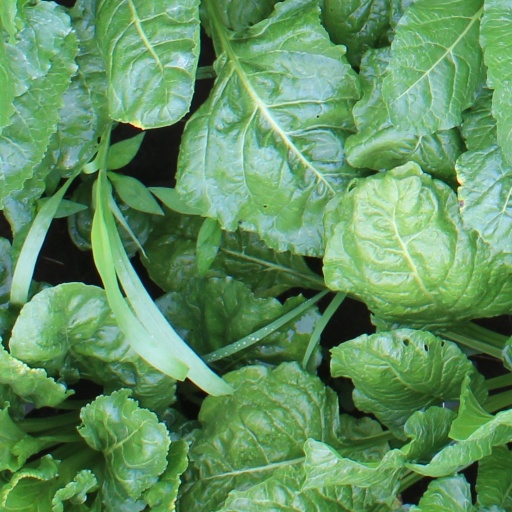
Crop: sugar beet